Comoros

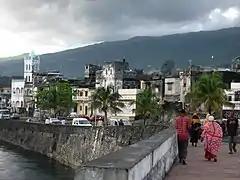
Moroni, capital of the Comoros, with the port and Badjanani Mosque

Politics of the Comoros takes place in a framework of a unitary presidential republic, whereby the President of the Comoros is both head of state and head of government, and of a multi-party system. The Constitution of the Union of the Comoros was ratified by referendum on 23 December 2001, and the islands' constitutions and executives were elected in the following months. It had previously been considered a military dictatorship, and the transfer of power from Azali Assoumani to Ahmed Abdallah Mohamed Sambi in May 2006 was a watershed moment as it was the first peaceful transfer in Comorian history.